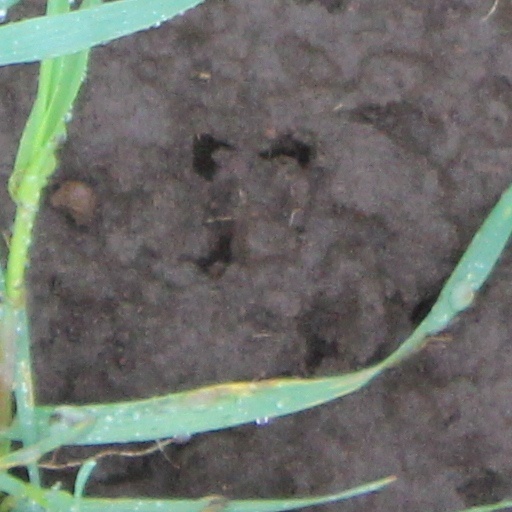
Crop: wheat